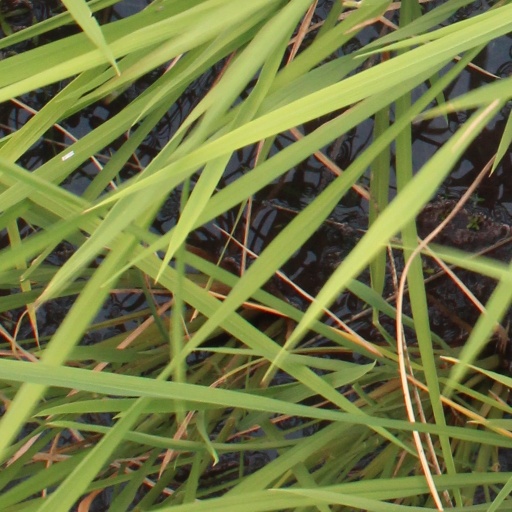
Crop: rice